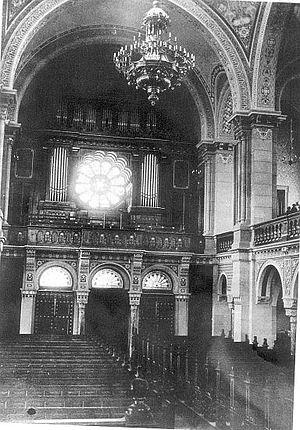
La synagogue de Kaiserslautern, inaugurée en 1886, a été détruite en 1938 avant la nuit de Cristal, à la différence de la plupart des autres lieux de culte juifs en Allemagne qui eux ont été pillés et détruits pendant la nuit de Cristal.